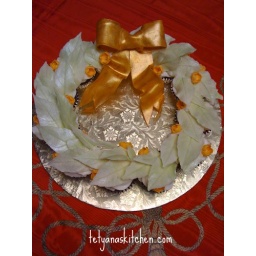
Chocolate cupcakes filled with chocolate Bavarian cream. Leaves are white chocolate painted over apple and roses leaves bow and flowers are fondant.